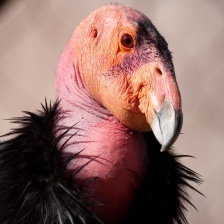
Species: CALIFORNIA CONDOR
Scientific name: GYMNOGYPS CALIFORNIANUS
ImageNet parent category: vulture